A. P. J. Abdul Kalam

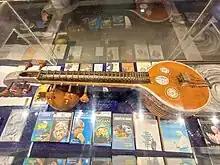
Kalam's veena on display at the Rashtrapati Bhavan museum in Delhi

During his term as president, he was affectionately known as the "People's President". He later stated that signing the Office of profit bill was the toughest decision he had taken during his tenure. In September 2003, during an interactive session at PGIMR in Chandigarh, Kalam asserted the need of Uniform Civil Code in India, keeping in view the population of the country. He also took a decision to impose President's rule in Bihar in 2005. However, during his tenure as president, he made no decision on 20 out of the 21 mercy petitions submitted to him to commute death penalties, including that of terrorist Afzal Guru, who was convicted of conspiracy in the December 2001 attack on the Indian Parliament and was sentenced to death by the Supreme Court of India in 2004. He acted only on a single plea, rejecting that of Dhananjoy Chatterjee, who was later hanged.